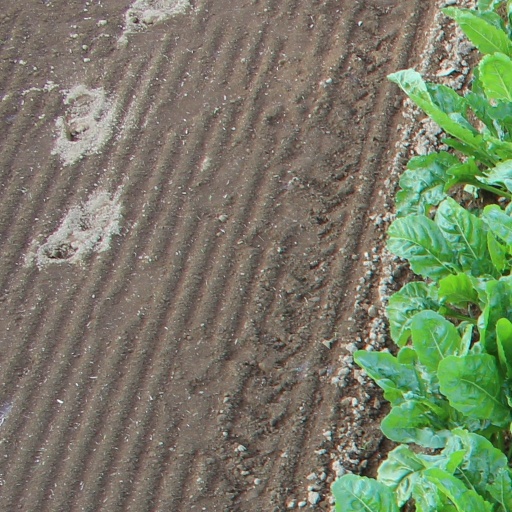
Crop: sugar beet